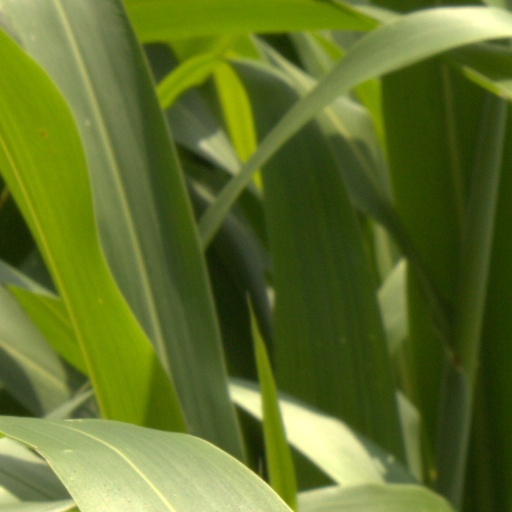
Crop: sorghum